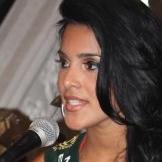
Age: 19